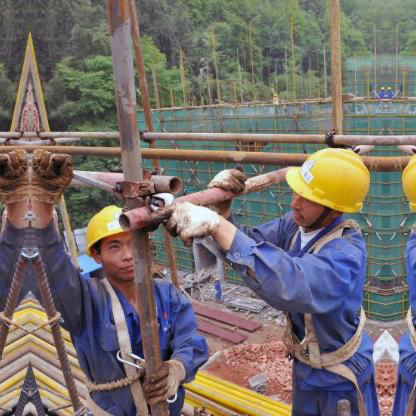
Objects in the image:
label: helmet
label: helmet
label: helmet